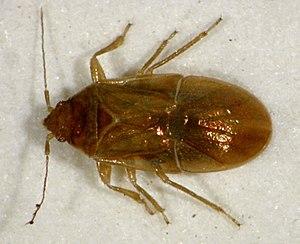
Dipsocoromorpha est un infra-ordre d'insectes hémiptères du sous-ordre des hétéroptères.